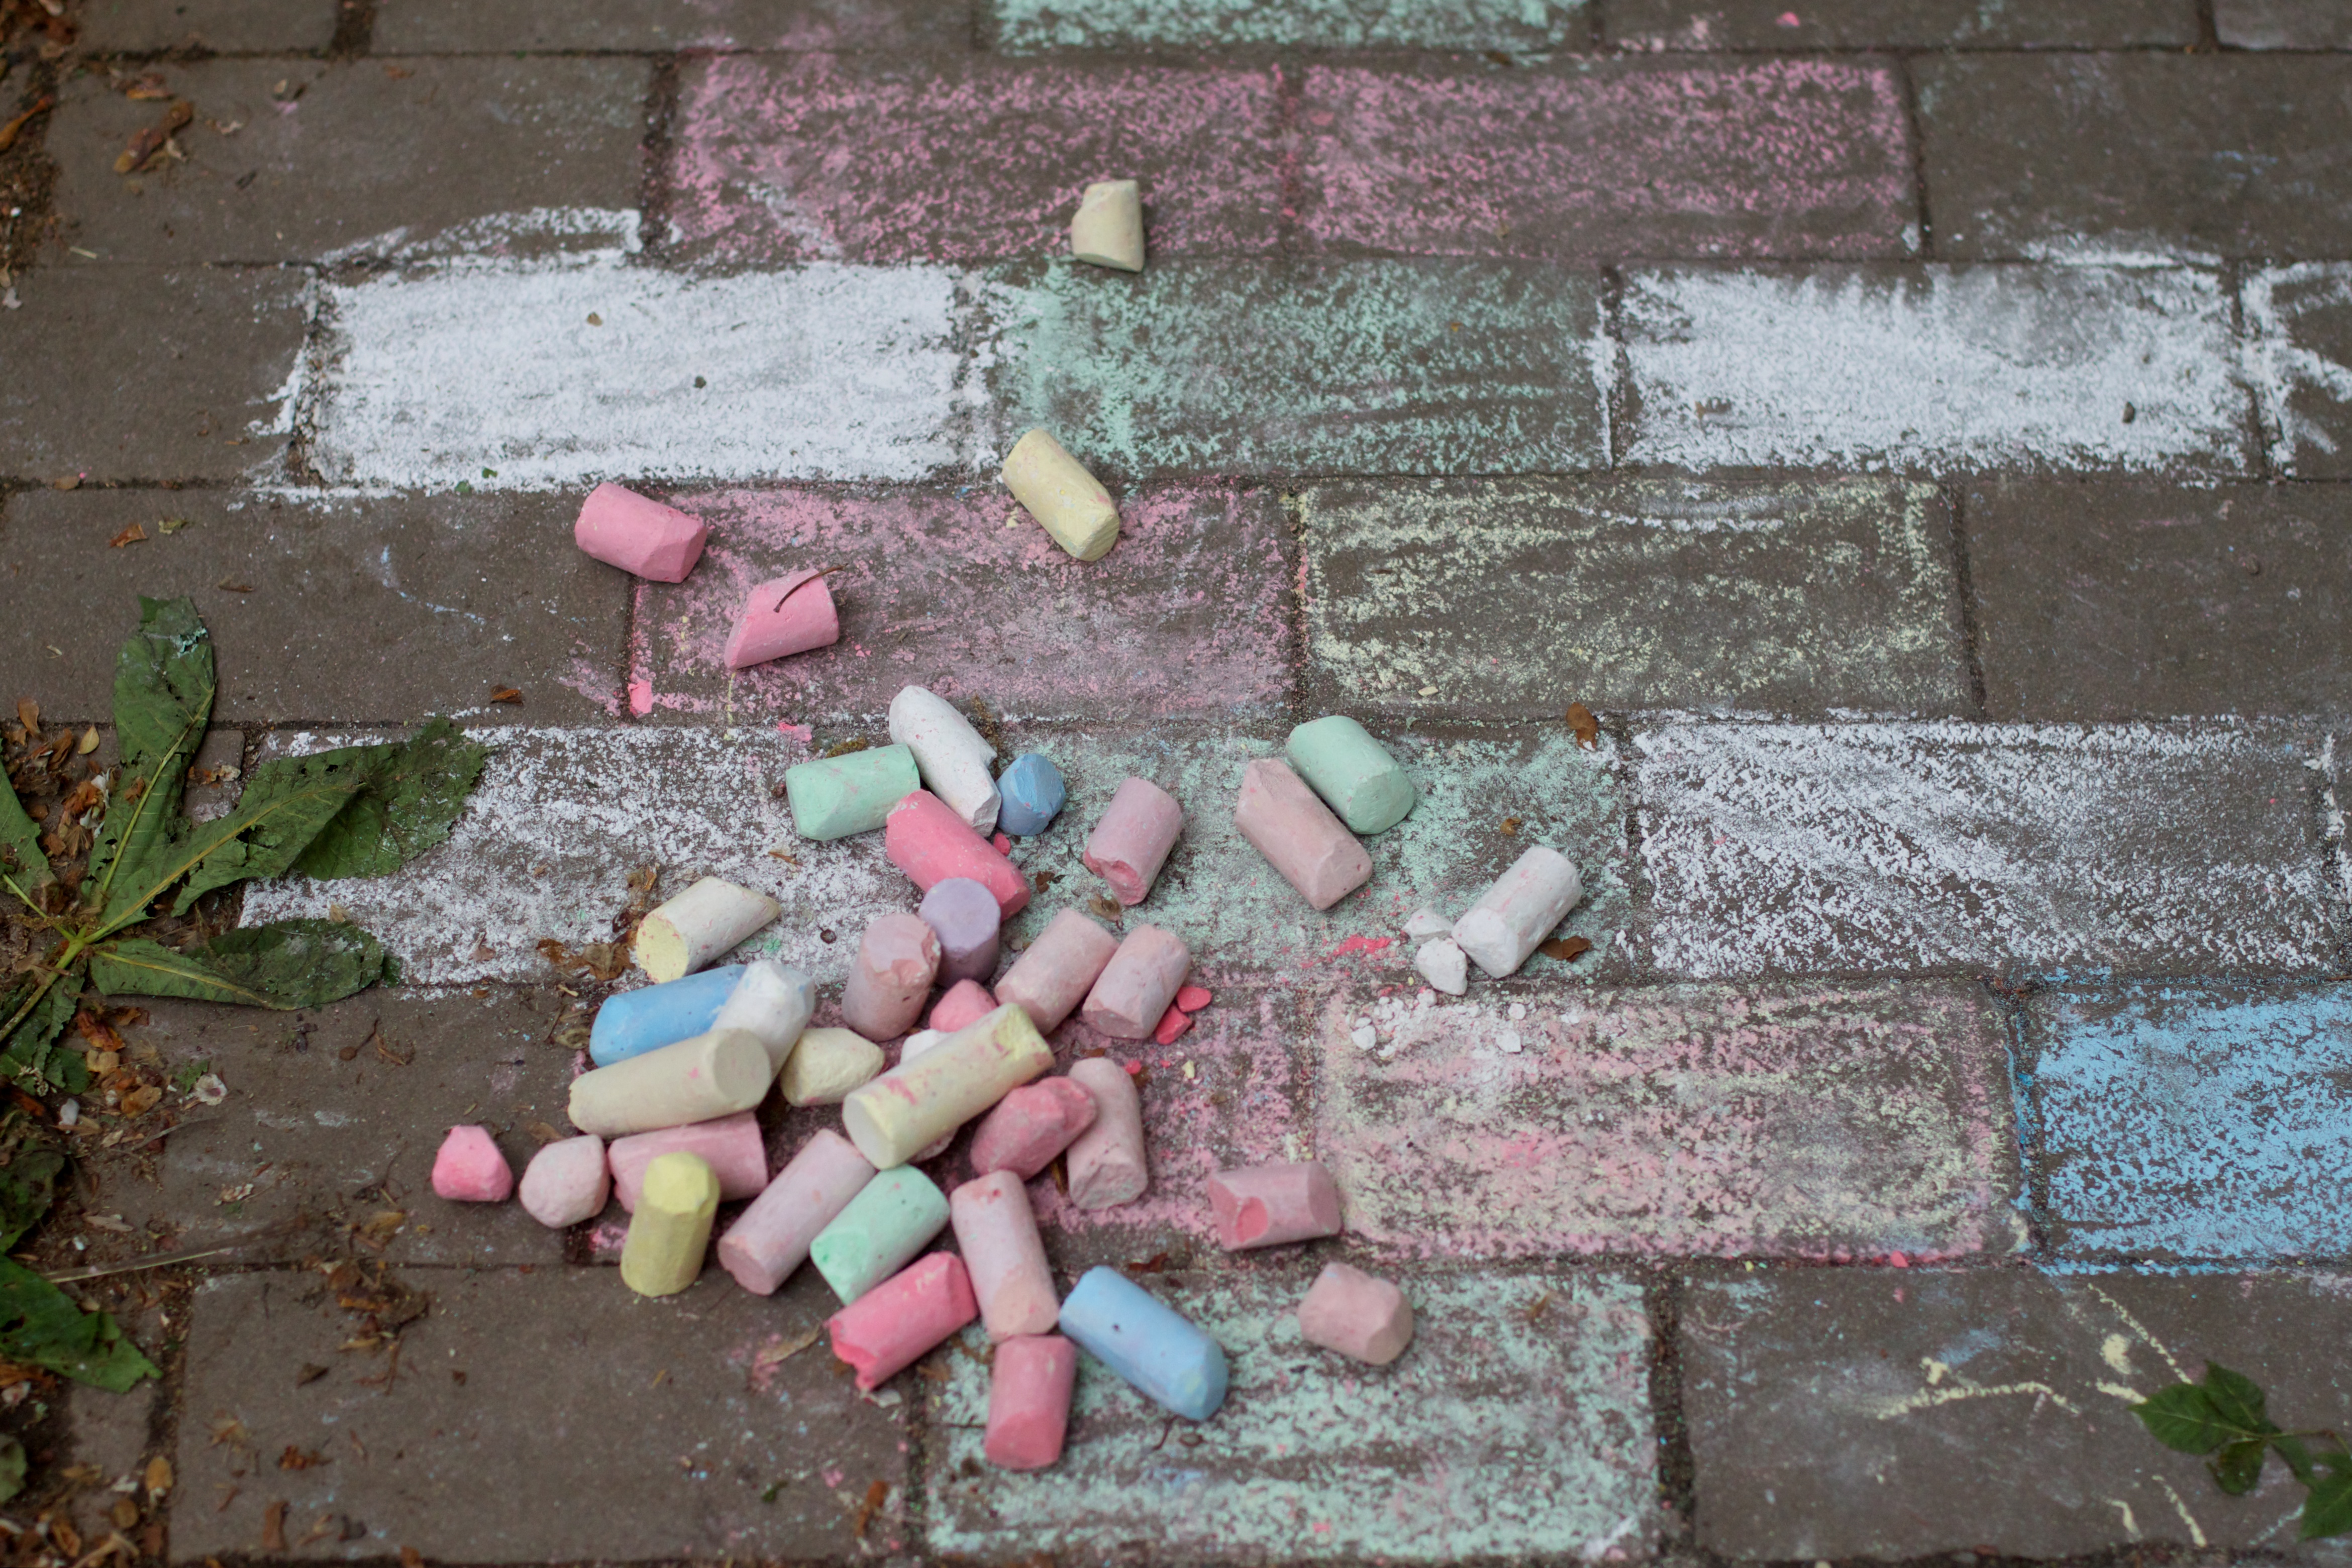
wall, color, soil, brick, material, art, canonef50mmf14usm